S. Bernardo (film)

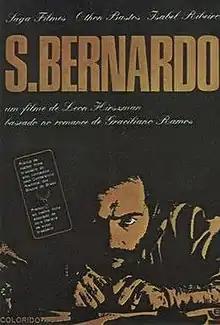
Film poster

São Bernardo is a 1972 Brazilian film written and directed by Leon Hirszman, based on the novel "São Bernardo" by Graciliano Ramos. It stars Othon Bastos as Paulo Honório, a farmer and landowner in Brazil tortured by his personal desires and ambitions.